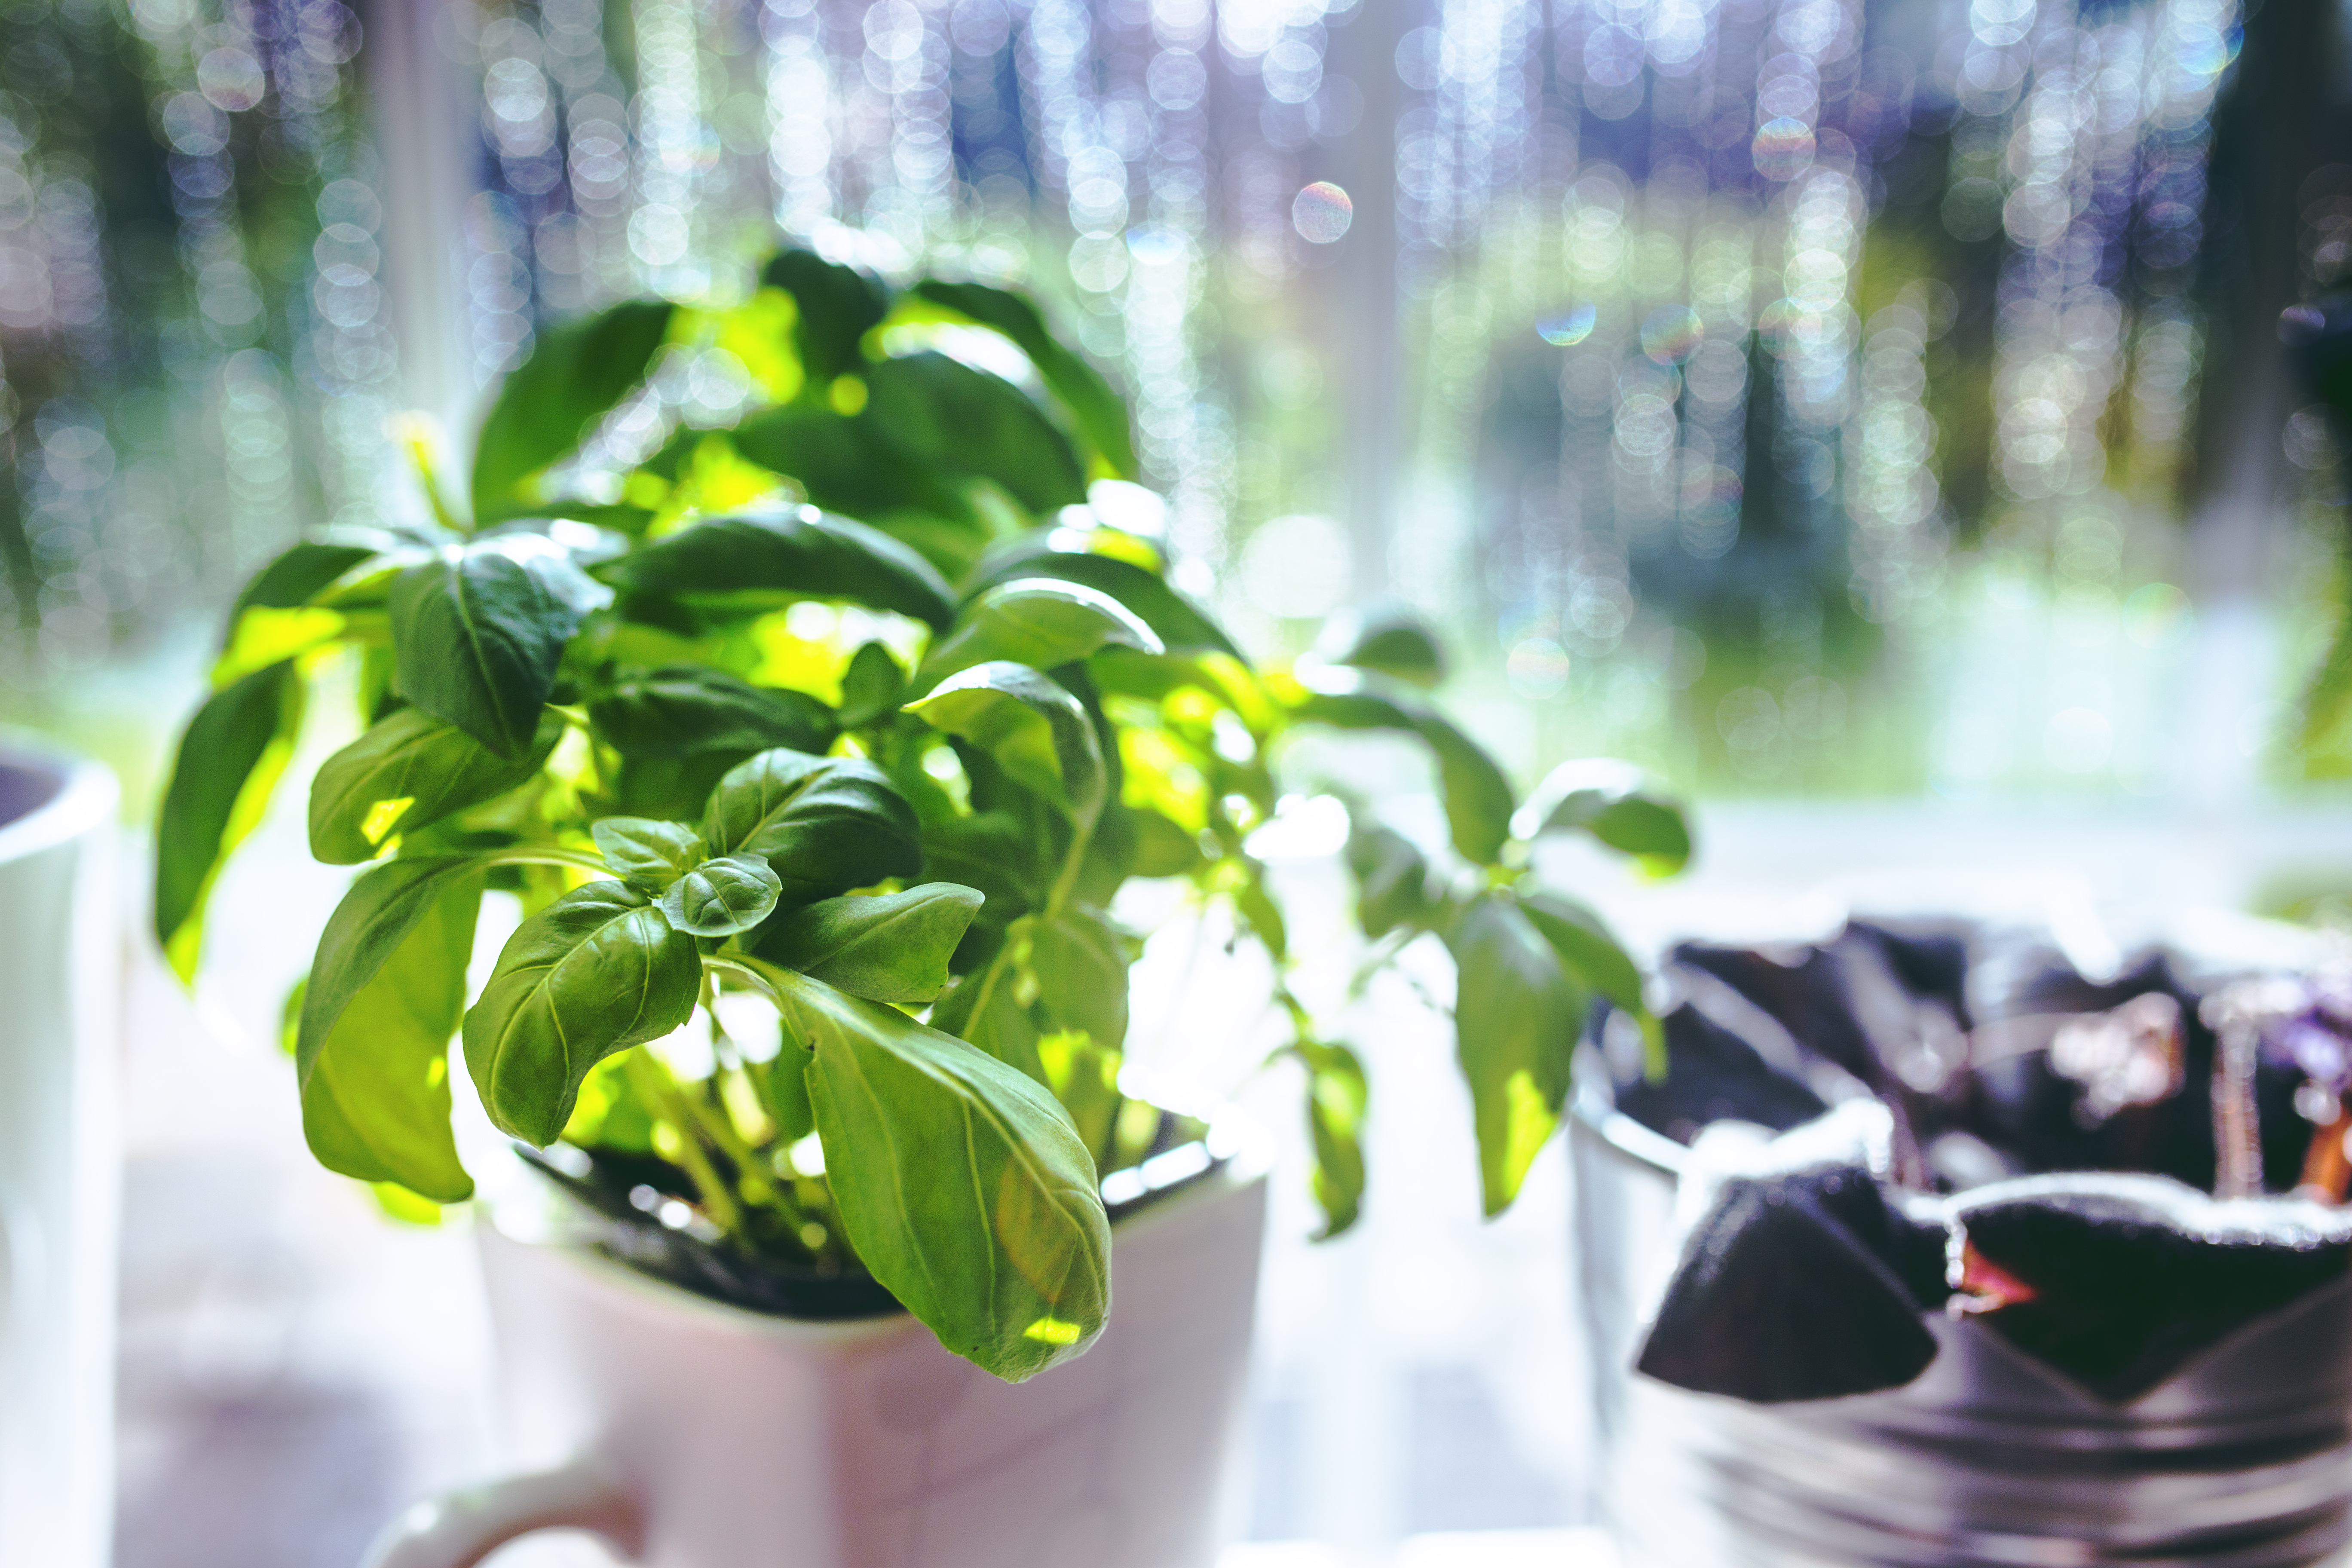
tree, branch, plant, leaf, flower, food, green, produce, botany, flora, basil, herbs, flowering plant, land plant